War poetry

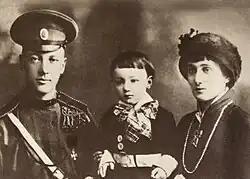
Nikolay Gumilyov, Anna Akhmatova and their son Lev Gumilev, in 1913

Walter Flex, who is best known as the author of the war poem "Wildgänse rauschen durch die Nacht" and the novella "Der Wanderer zwischen Beiden Welten", was a native of Eisenach, in the Grand Duchy of Saxe-Weimar-Eisenach, and had attended the University of Erlangen. At the outbreak of the war, Flex was working as a private tutor to a family from the German nobility. Despite weak ligaments in his right hand, Flex immediately volunteered for the Imperial German Army. Owing to Flex's idealism about the Great War, the posthumous popularity of his writing, and the iconic status that was attached to his wartime death, he is now considered Germany's answer to Allied war poets Rupert Brooke and Alan Seeger.